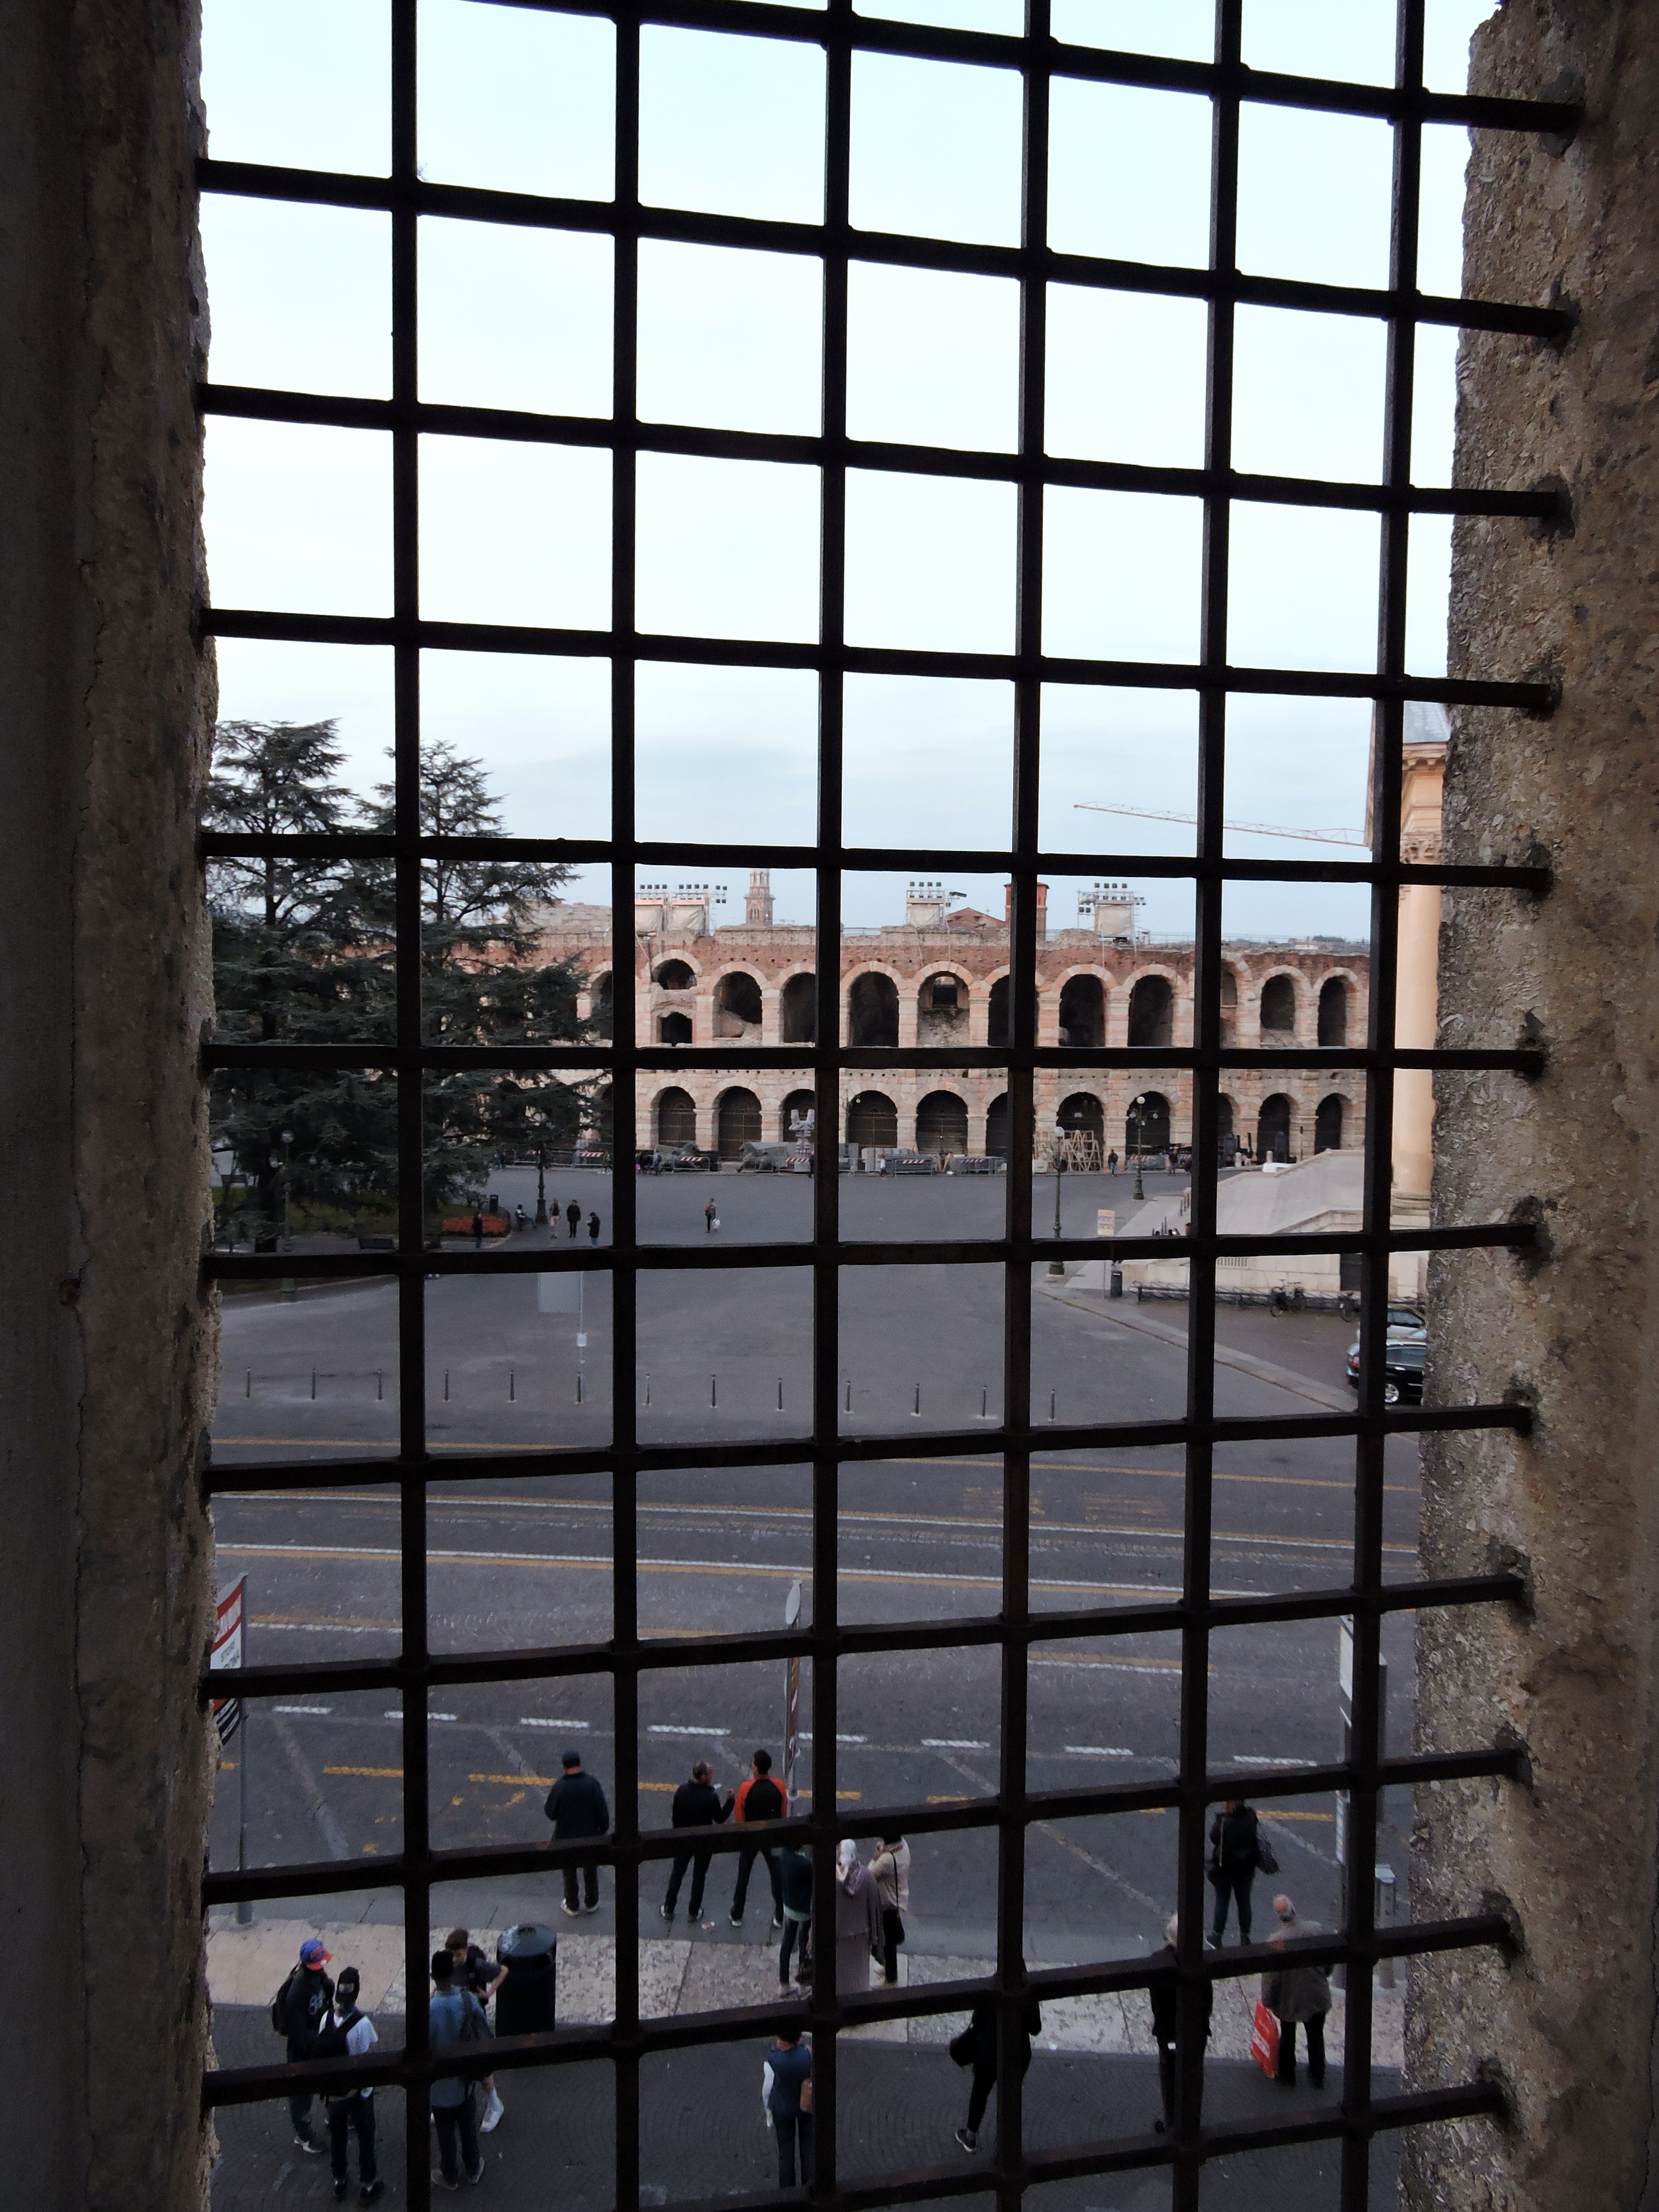
architecture, window, glass, wall, railing, line, facade, interior design, arena, symmetry, verona, iron, shape, window covering, piazza bra